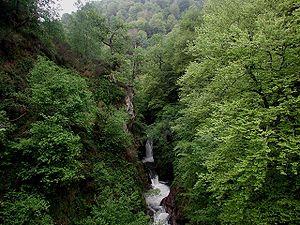
Le Saja est un cours d’eau espagnol d'une longueur de 72 km qui coule dans la communauté autonome de la Cantabrie.